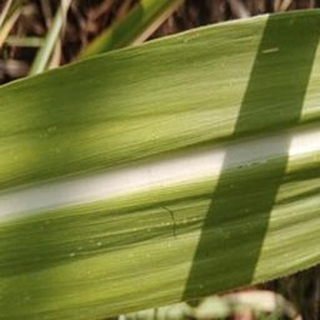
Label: healthy_sugarcane